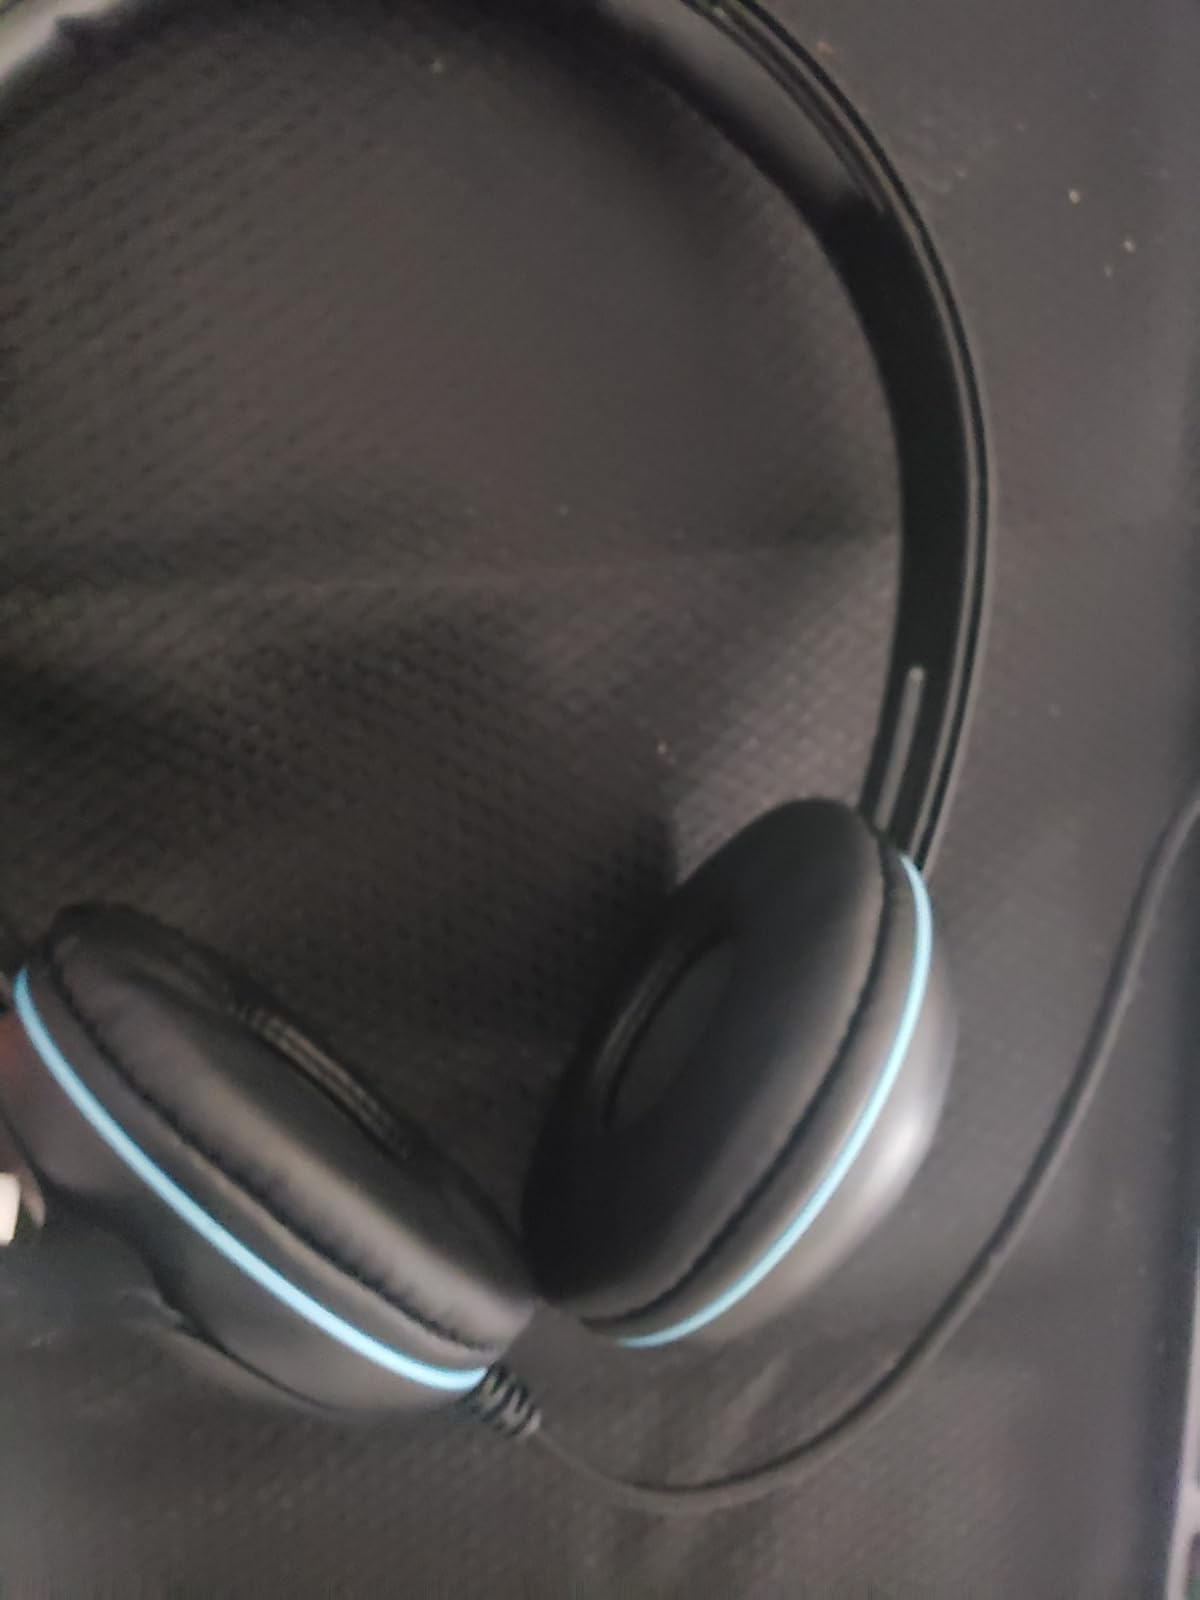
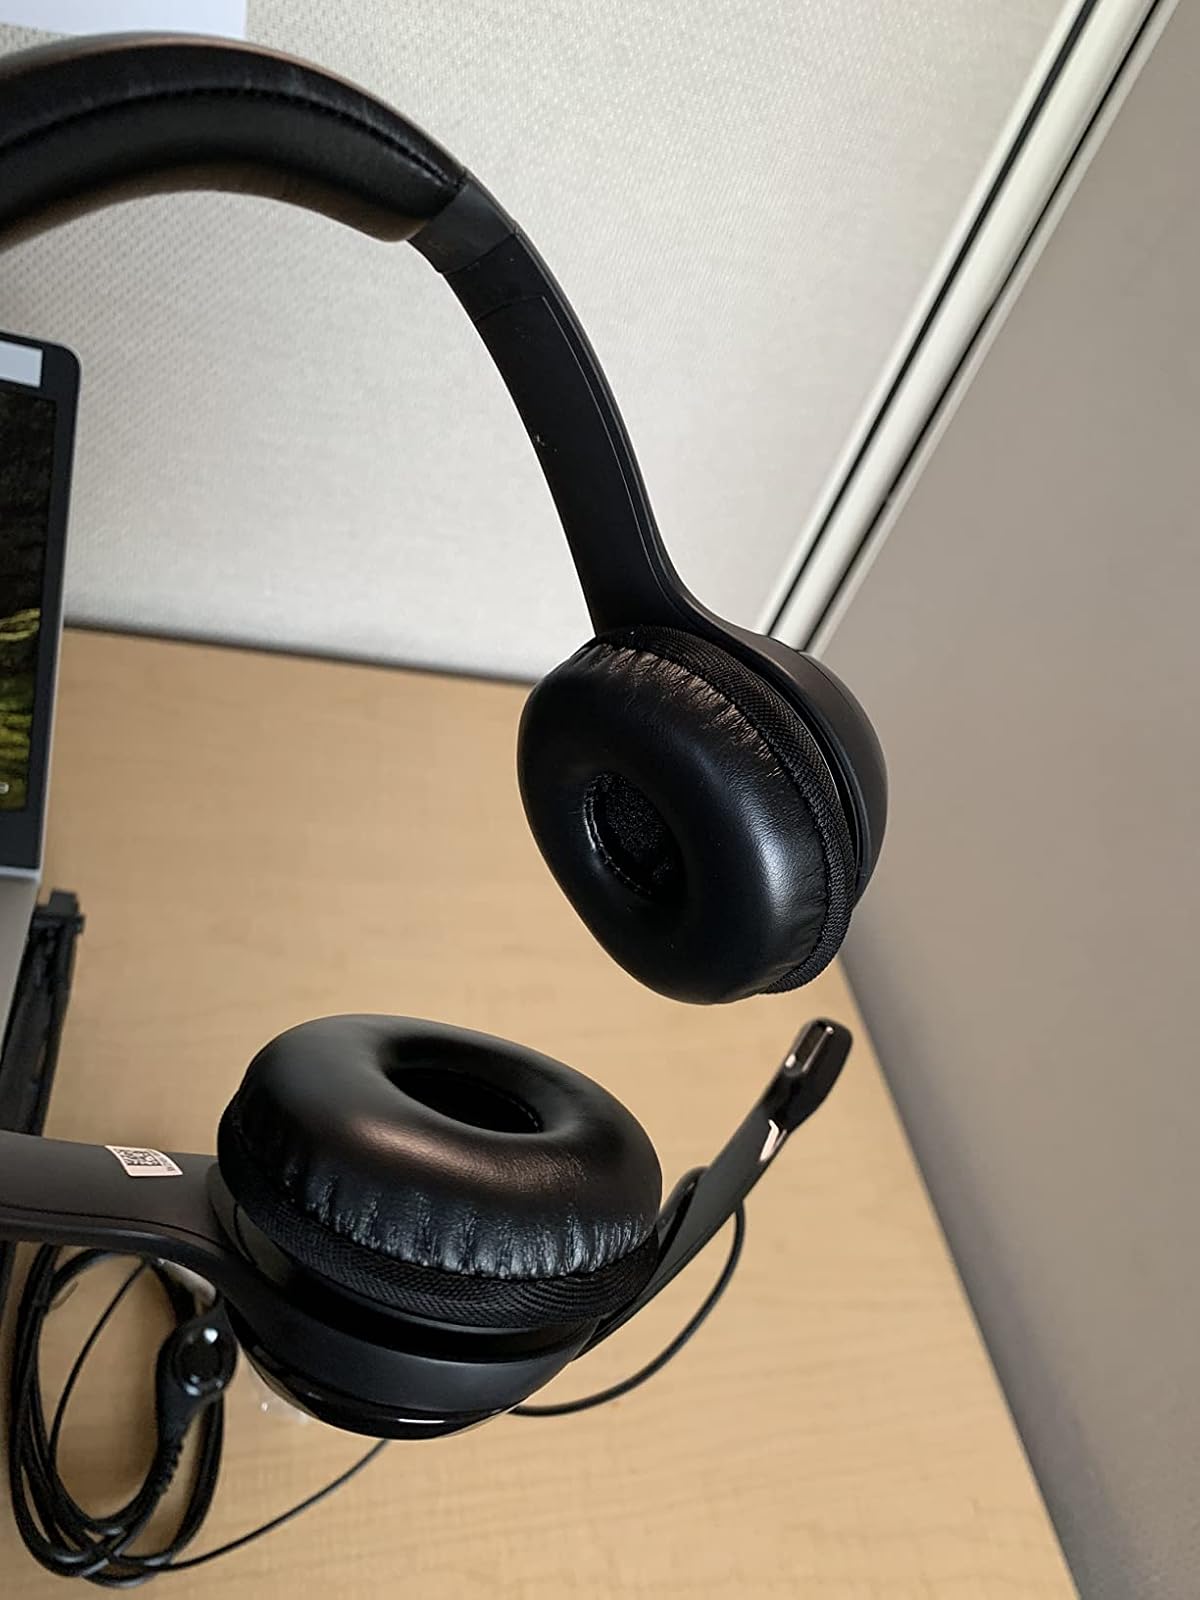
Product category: headphones
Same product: no